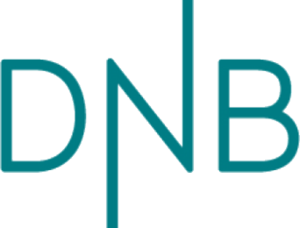
DNB ASA
DNB ASA er er Norges største bank- og finanskoncern, med en egenkapital på 174,4 mia. norske kroner per 31. marts 2015. Koncernen er grundlagt 4. december 2003 efter en fusion mellem Den norske Bank og Gjensidige NOR. Selskabets største aktionær er den norske stat ved Nærings- og handelsdepartementet, næststørste aktionær er Sparebankstiftelsen DNB. Selskabet skiftede i november 2011 navn til DNB.